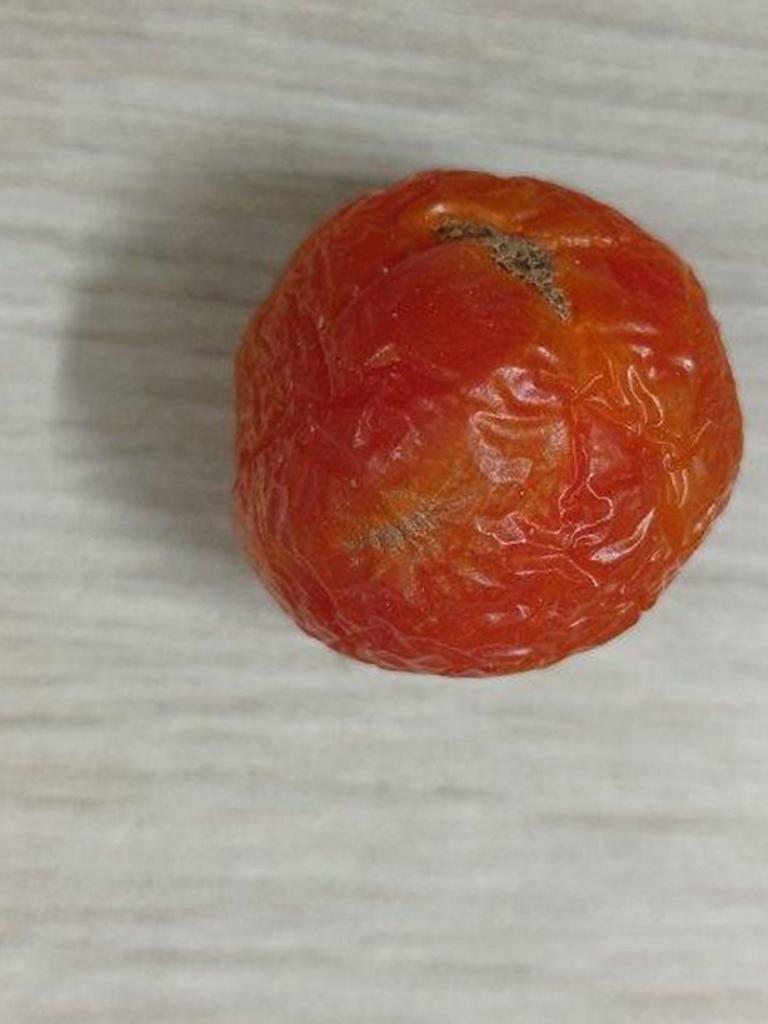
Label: Rotten